Johnson Chair Company

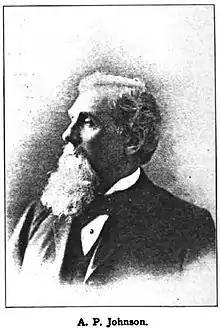
Company founder Andrew P. Johnson

The Johnson Chair Company was an American chair manufacturing company headquartered in Chicago, Illinois. The company was founded by Norwegian immigrant Andrew P. Johnson, along with partners Frederick Herhold, Anton Borgmeier, and Adolph Borgmeier, with the firm's original name being Herhold, Johnson & Borgmeier. Johnson eventually bought out Herhold's interest in the company; Herhold went on to found the Herhold Chair Company. Johnson's brother Nels later joined the company, and it was renamed to A.P. Johnson & Co. The company incorporated under the laws of the state of Illinois as the Johnson Chair Company in 1883.